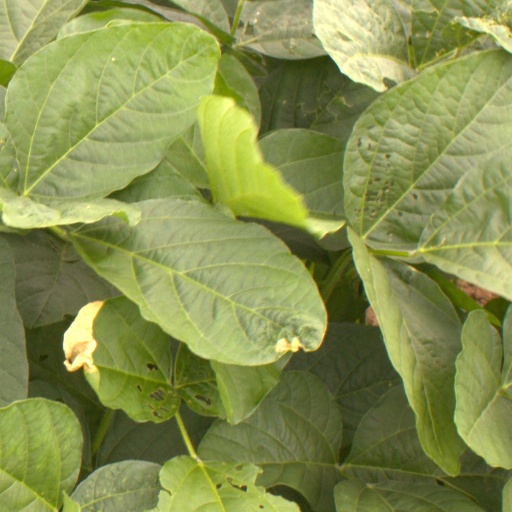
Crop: soybean